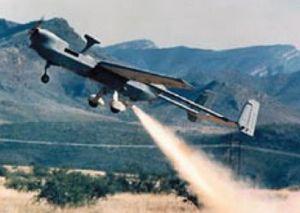
Cet article liste les aéronefs des forces armées des États-Unis. Les prototypes sont généralement préfixés par un « X » et sans nom, tandis que les modèles de pré-série sont généralement précédés d'un « Y ».
Ceci est la liste des aéronefs qui sont utilisés en 2013 dans les forces armées des États-Unis. La liste est d’abord découpée en fonction des branches de l’armée américaine puis en fonction du type d’appareil. Plusieurs interventions sur l'article n'ont pas tenu compte de la date.
Ceci est la liste des drones et véhicules sans pilote utilisés dans les forces armées des États-Unis.